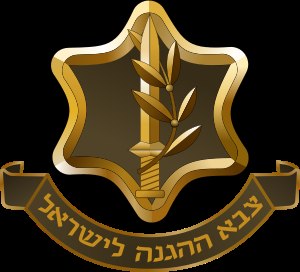
Israel Defense Forces
Israel Defense Forces' logo.
Israel Defense Forces forkortet IDF er den militære gren af det israelske forsvar. Det hører under Israel Security Forces, som er de organisationer, der er ansvarlige for Israels sikkerhed. Organisationerne er uafhængige, men samarbejder med hinanden. IDF betragtes som en af de bedst trænede operative militære tjenester i verdenen.